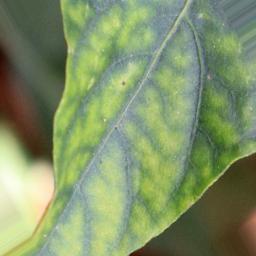
Label: nutritional